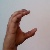
The image shows a hand gesture representing the letter 'C' in Indian Sign Language.